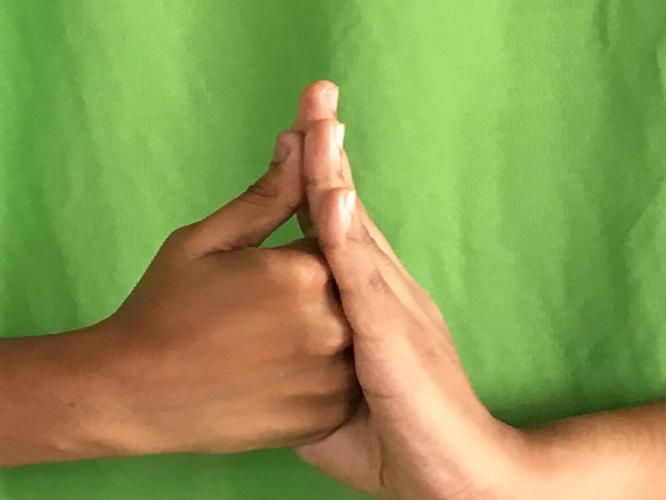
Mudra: Shanka
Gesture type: double_hand